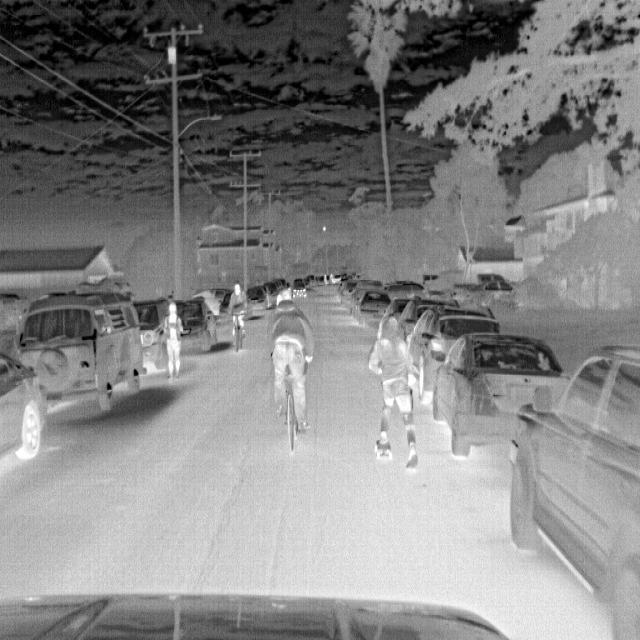
Detected objects:
label: person
label: person
label: person
label: person